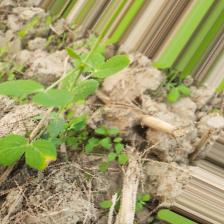
Label: Ascochyta blight